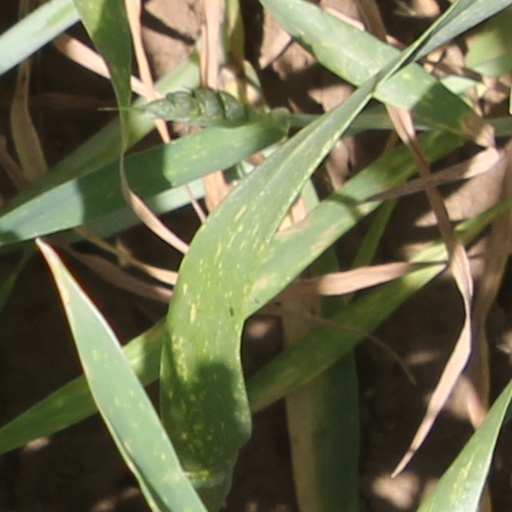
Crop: wheat